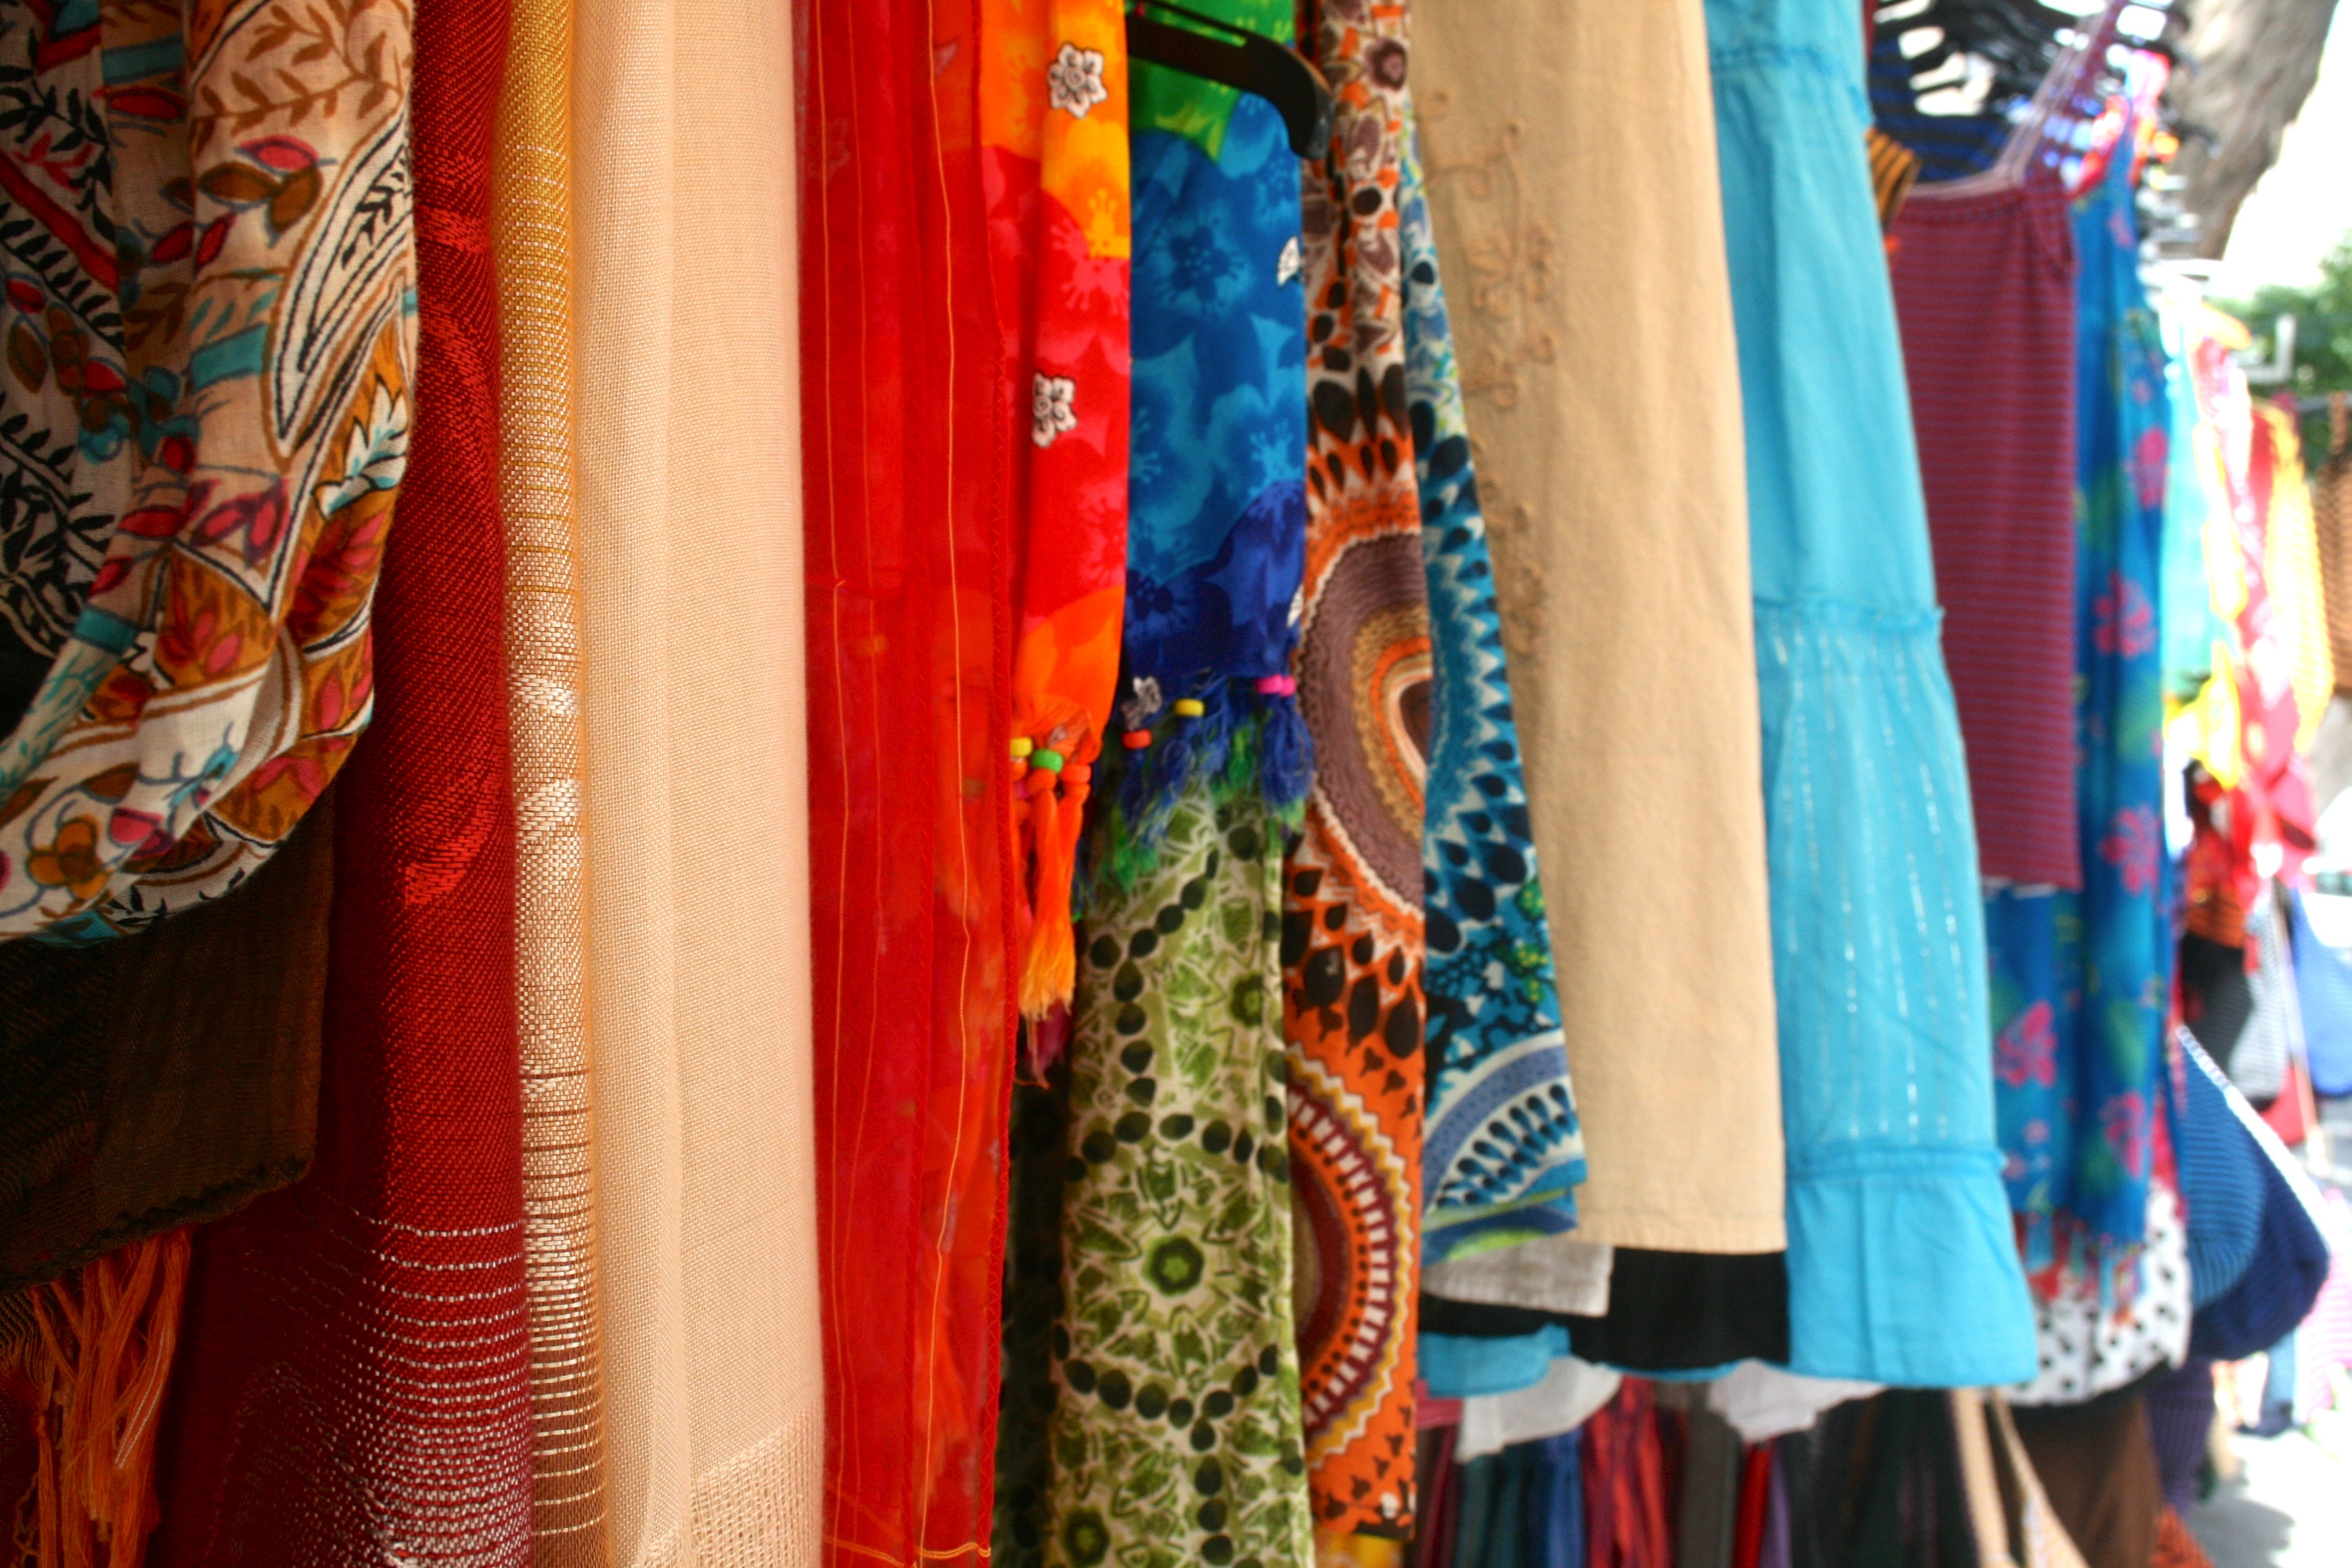
street, pattern, red, vendor, colourful, color, bazaar, market, hanging, clothing, colorful, cloth, scarf, fabric, interior design, textile, art, spain, dress, tradition, street vendor, scarves